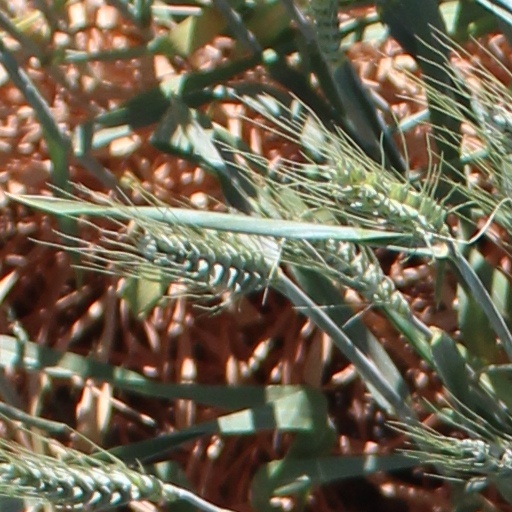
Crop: wheat